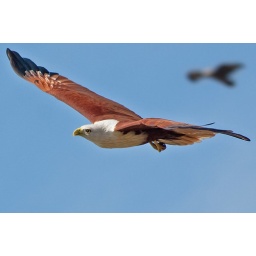
As free as a bird in the sky